John Knox (artist)

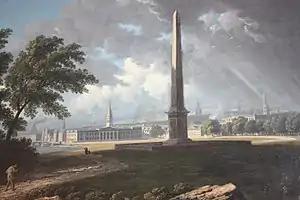
Glasgow Green by John Knox c.1810

An important but relatively unknown part of his early career was the painting of 'Panoramas’. This technique, developed in the late 18 and early 19 centuries, involved the creation of large circular or semicircular paintings showing a sweeping view of a city or landscape, often many metres in diameter. Between 1809 and 1814 Knox created six of these Panoramas, which were variously displayed in Glasgow, Edinburgh, London and Dublin. It is not known why he stopped producing these, but thereafter he concentrated on oil painting, lithography and teaching.